Robert Everett Pattison

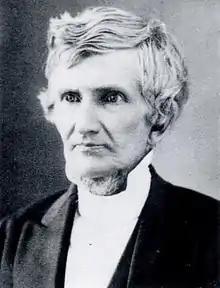

Robert Everett Pattison (August 19, 1800 – November 21, 1874) was an American clergyman, and served as both the third and sixth president of Colby College.